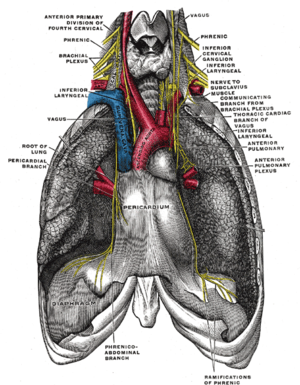
En physiologie, le hoquet ou la myoclonie phrénoglottique est un réflexe ventilatoire caractérisé par une succession de contractions inspiratoires spasmodiques, incontrôlables et involontaires des muscles inspiratoires concomitante d'une inhibition des muscles expiratoires, suivies 35 ms plus tard d'une constriction de la glotte. L'arrivée d'air est alors freinée et a du mal à pénétrer dans la trachée et les poumons, ce qui provoque une incommodité et une vibration des cordes vocales, au niveau de l'épiglotte : le bruit glottal caractéristique du hoquet s'échappe.
Les nerfs phréniques naissent dans la région cervicale, entre les troisième et cinquième segments médullaires cervicaux. Ils descendent dans le thorax et assurent l'innervation de la plèvre médiastinale et du péricarde. Ils finissent sur le diaphragme, assurant son innervation motrice, permettant sa contraction et son relâchement, mouvements essentiels à la ventilation.
Le signe de Kehr est caractérisée par une douleur projetée à l'épaule. Elle résulte d'une irritation sous-diaphragmatique homo-latérale à la douleur scapulaire, quelle qu’en soit la cause.